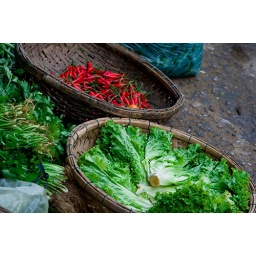
Garden fresh vegetables for sale at a local street market in Hoi An.